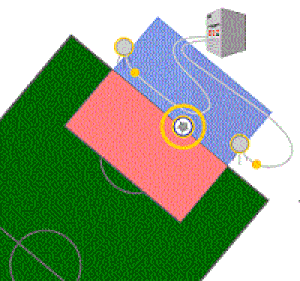
En football, la technologie sur la ligne de but est un dispositif électronique et/ou vidéo d'assistance à l'arbitrage, utilisé pour déterminer de façon certaine si un ballon a franchi entièrement ou non la ligne de but.